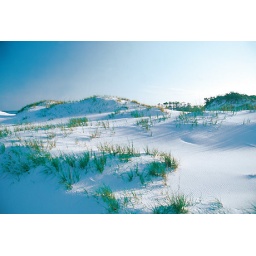
The Bluegreen Resort Shoreline Towers is just steps away from gorgeous white sand in Gulf Shores, Alabama.